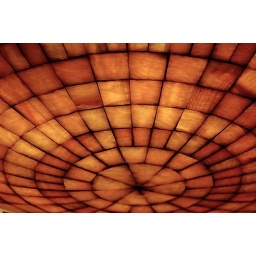
colors, patterns and textures of a ceiling light fixture in a professional office building